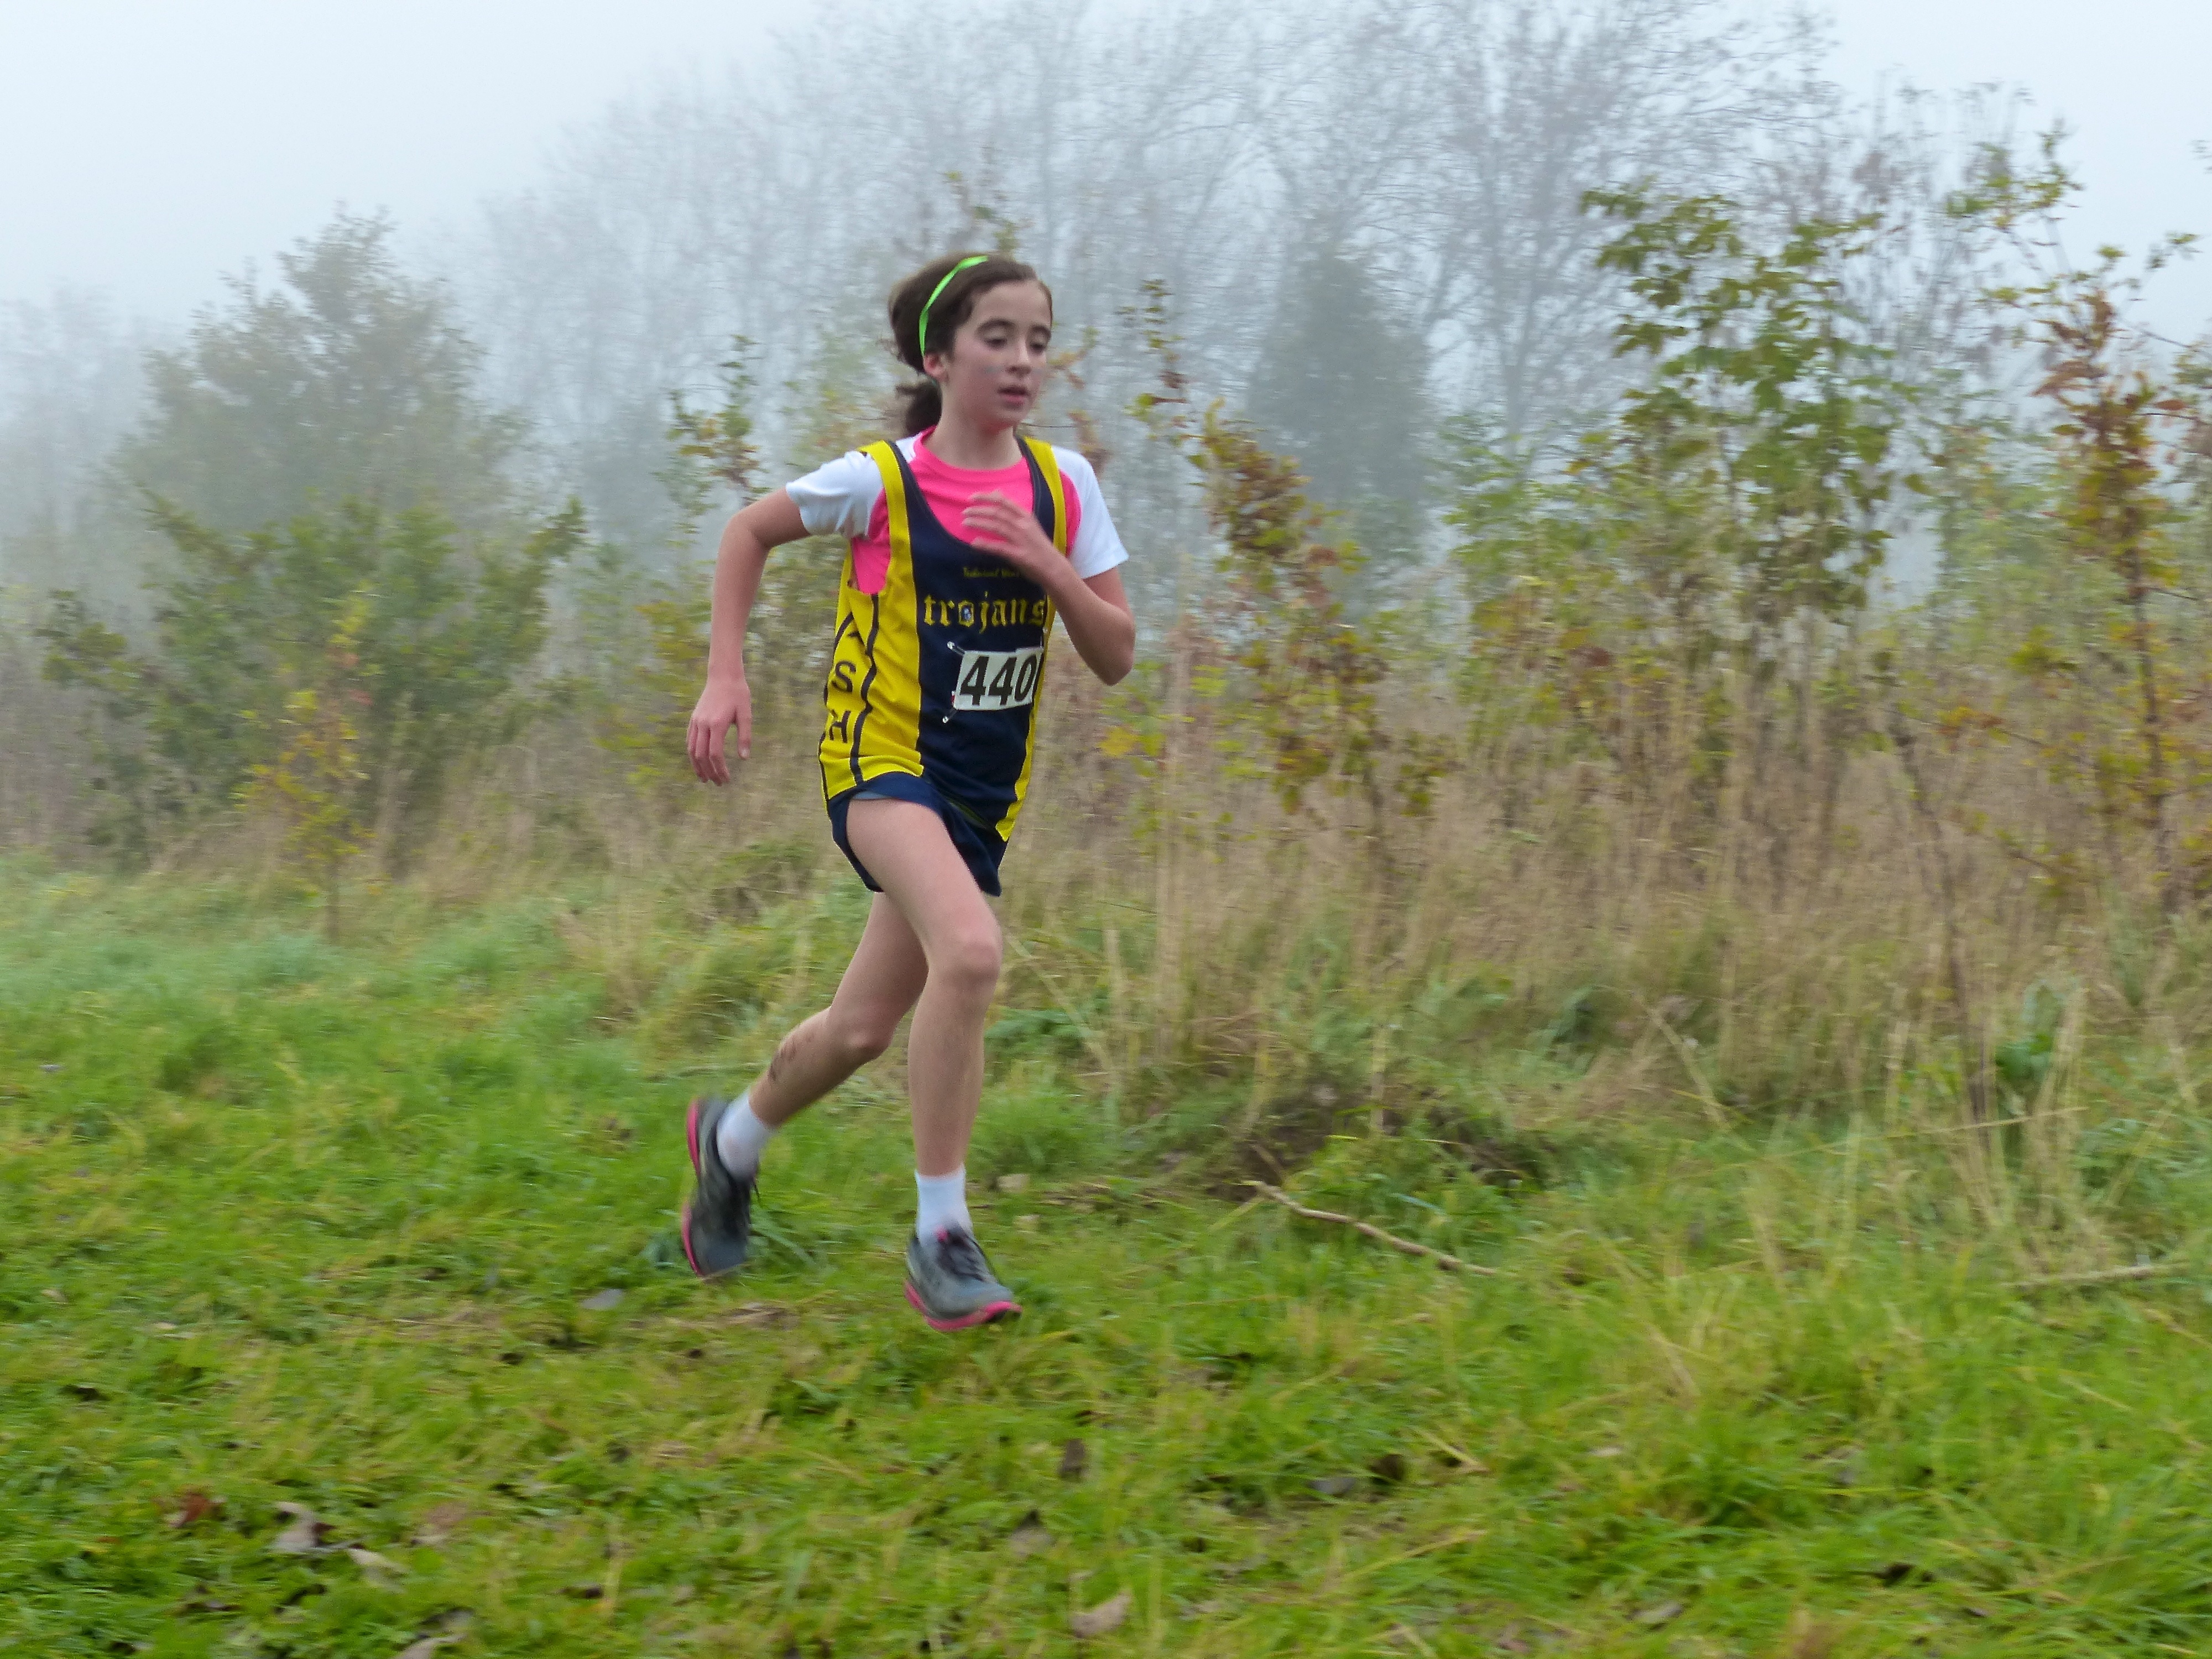
person, fog, mist, trail, sport, meadow, running, recreation, jogging, ash, crosscountry, belgium, race, competition, team, sports, championship, endurance, athletics, xc, antwerp, necis, physical exercise, outdoor recreation, human action, individual sports, endurance sports, ultramarathon, duathlon, cross country running, cross country cycling